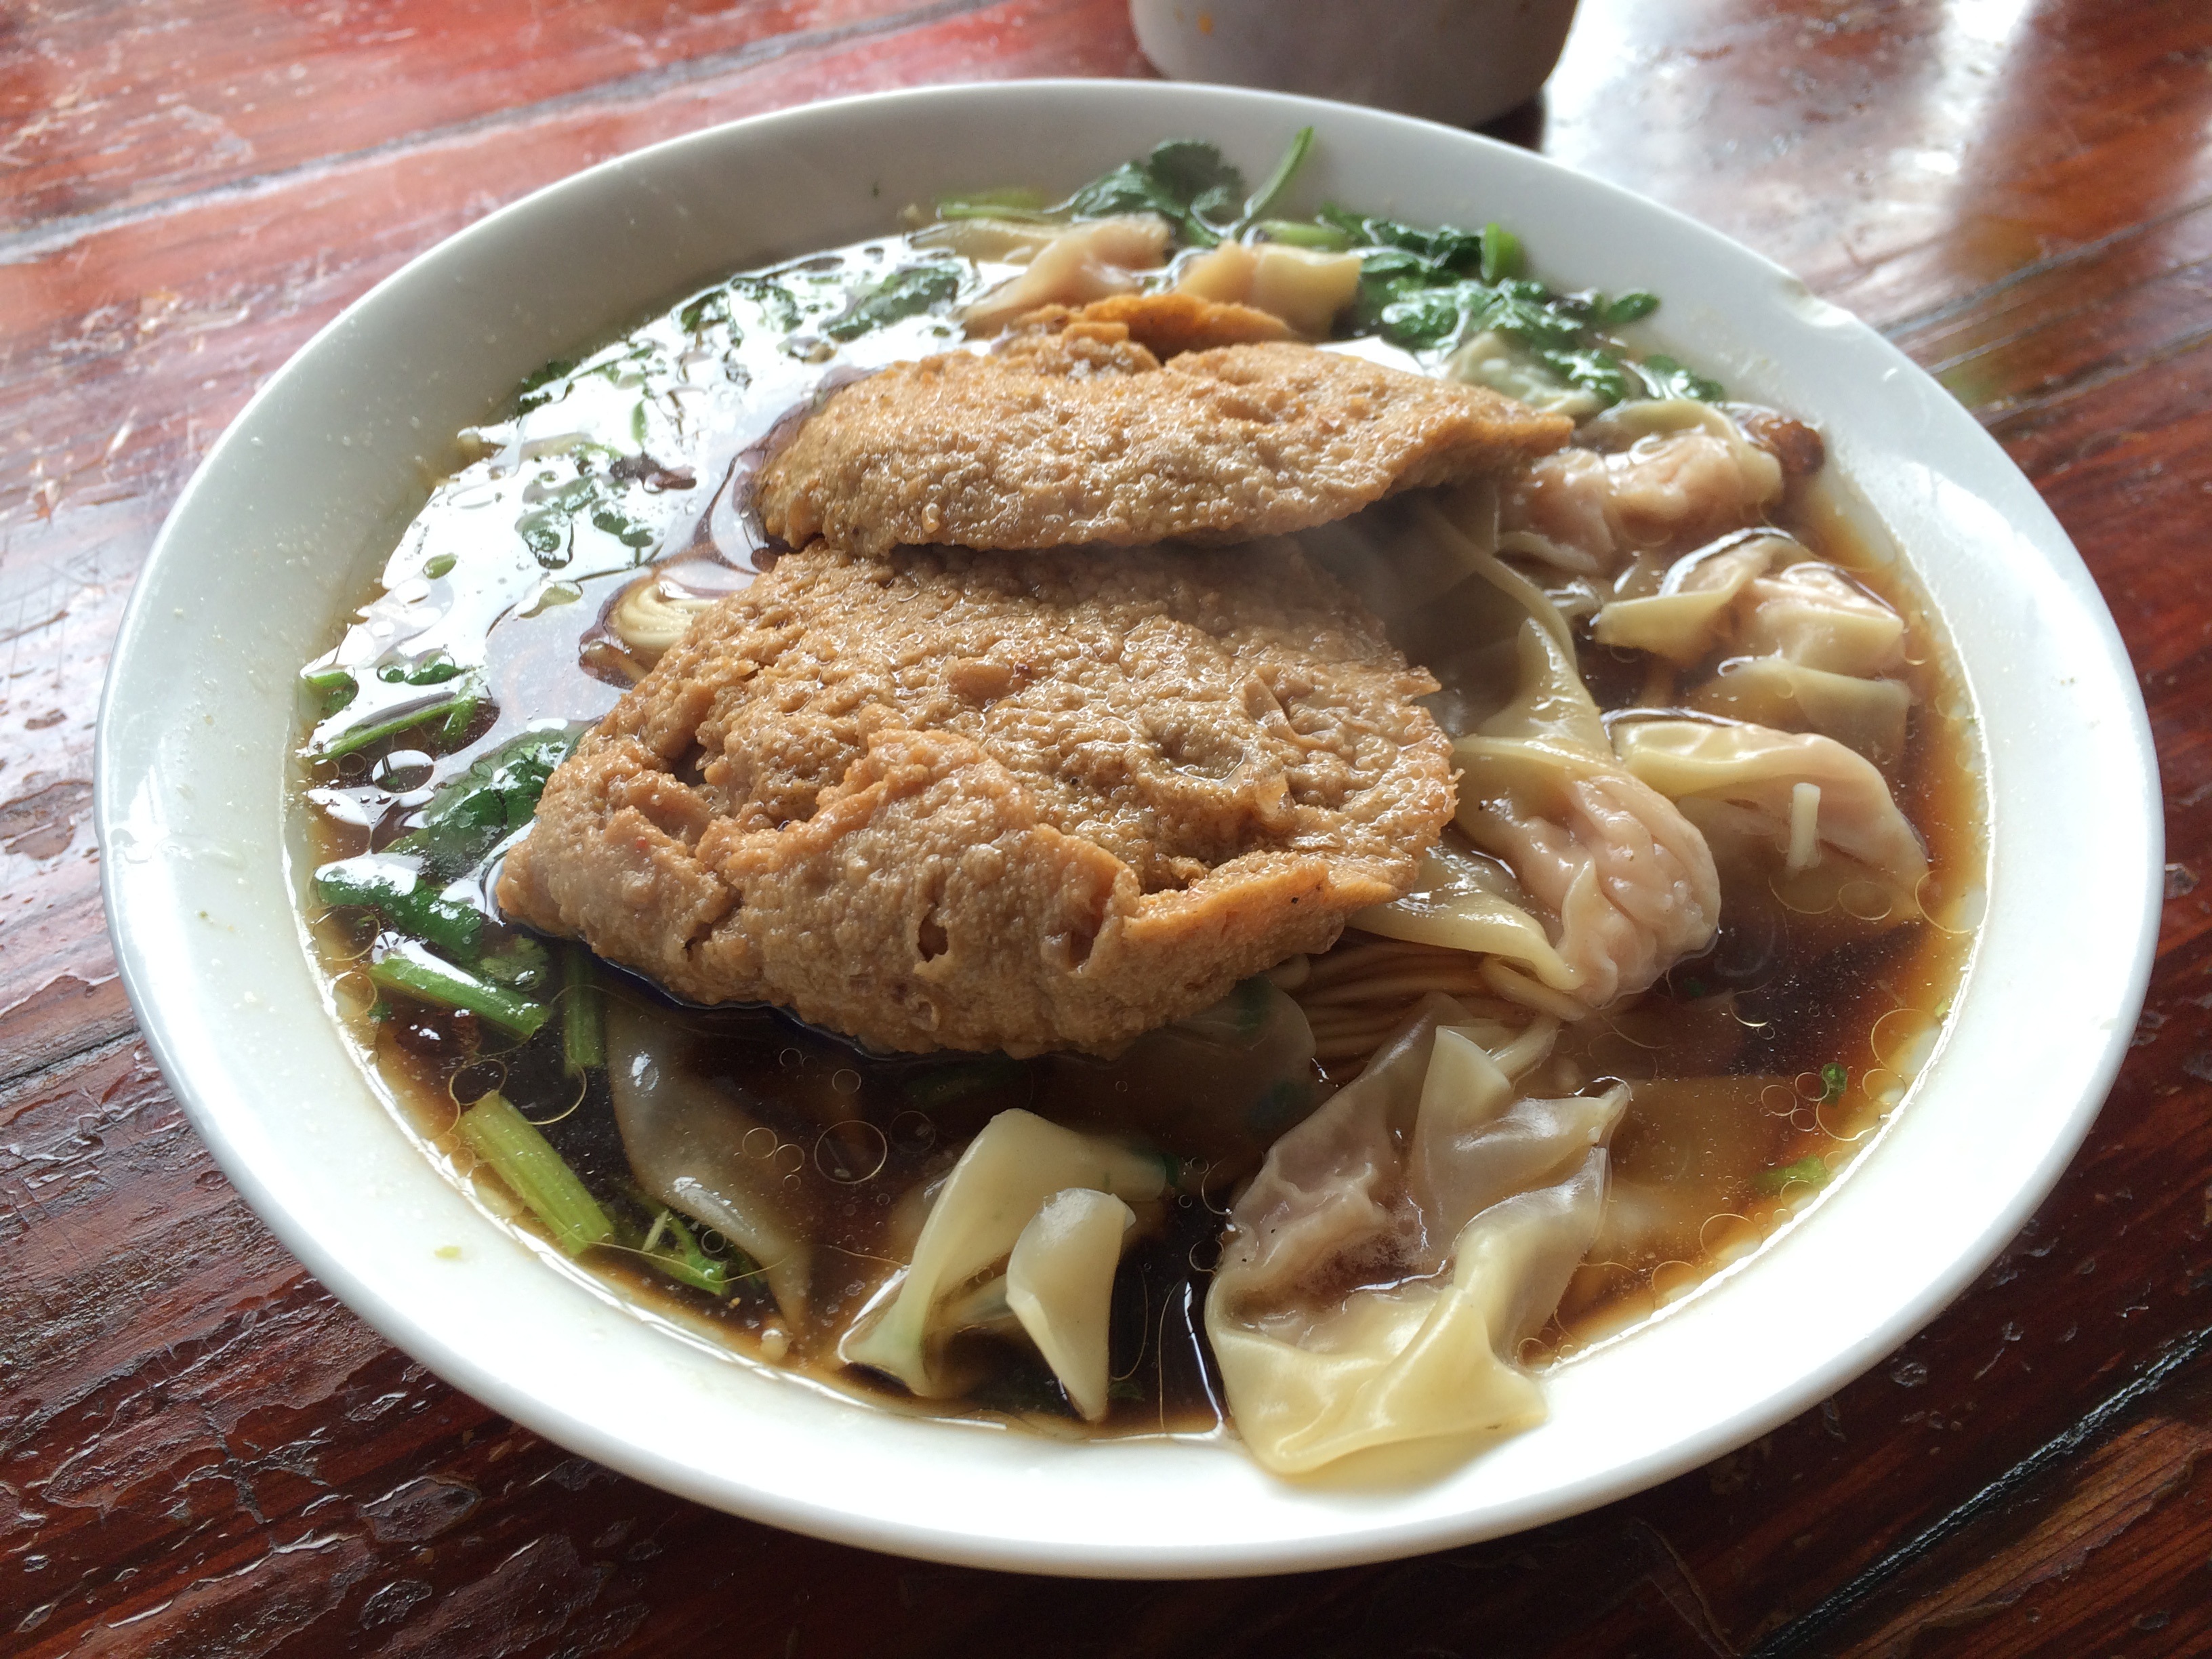
dish, food, chinese, meat, cuisine, soup, noodle, asian food, noodles, chinese food, southeast asian food, noodle soup, kuy teav, ravioli face, vegetarian chicken, beef noodle soup